Chamoy (sauce)

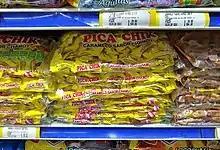
Chamoy-flavored candy in Mexico

Chamoy is also used as a flavoring for frozen confections such as sorbet or raspados, a unique flavor combination that is at once sweet, salty, spicy, and cold. Raspados prepared in this style are often referred to as chamoyada. Paletas are also commonly offered in combination with chamoy. Favorite combination flavors in both raspados and paletas include pineapple, cucumber, lime, mango, orange, tangerine, tamarind and watermelon. Chamoy is also sometimes used to flavor Mexican candies.